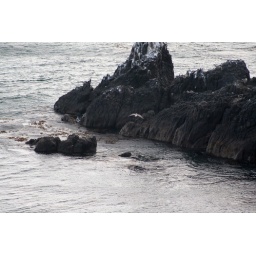
Bird flying over rock in the pacific ocean. Looks like the birds like it.